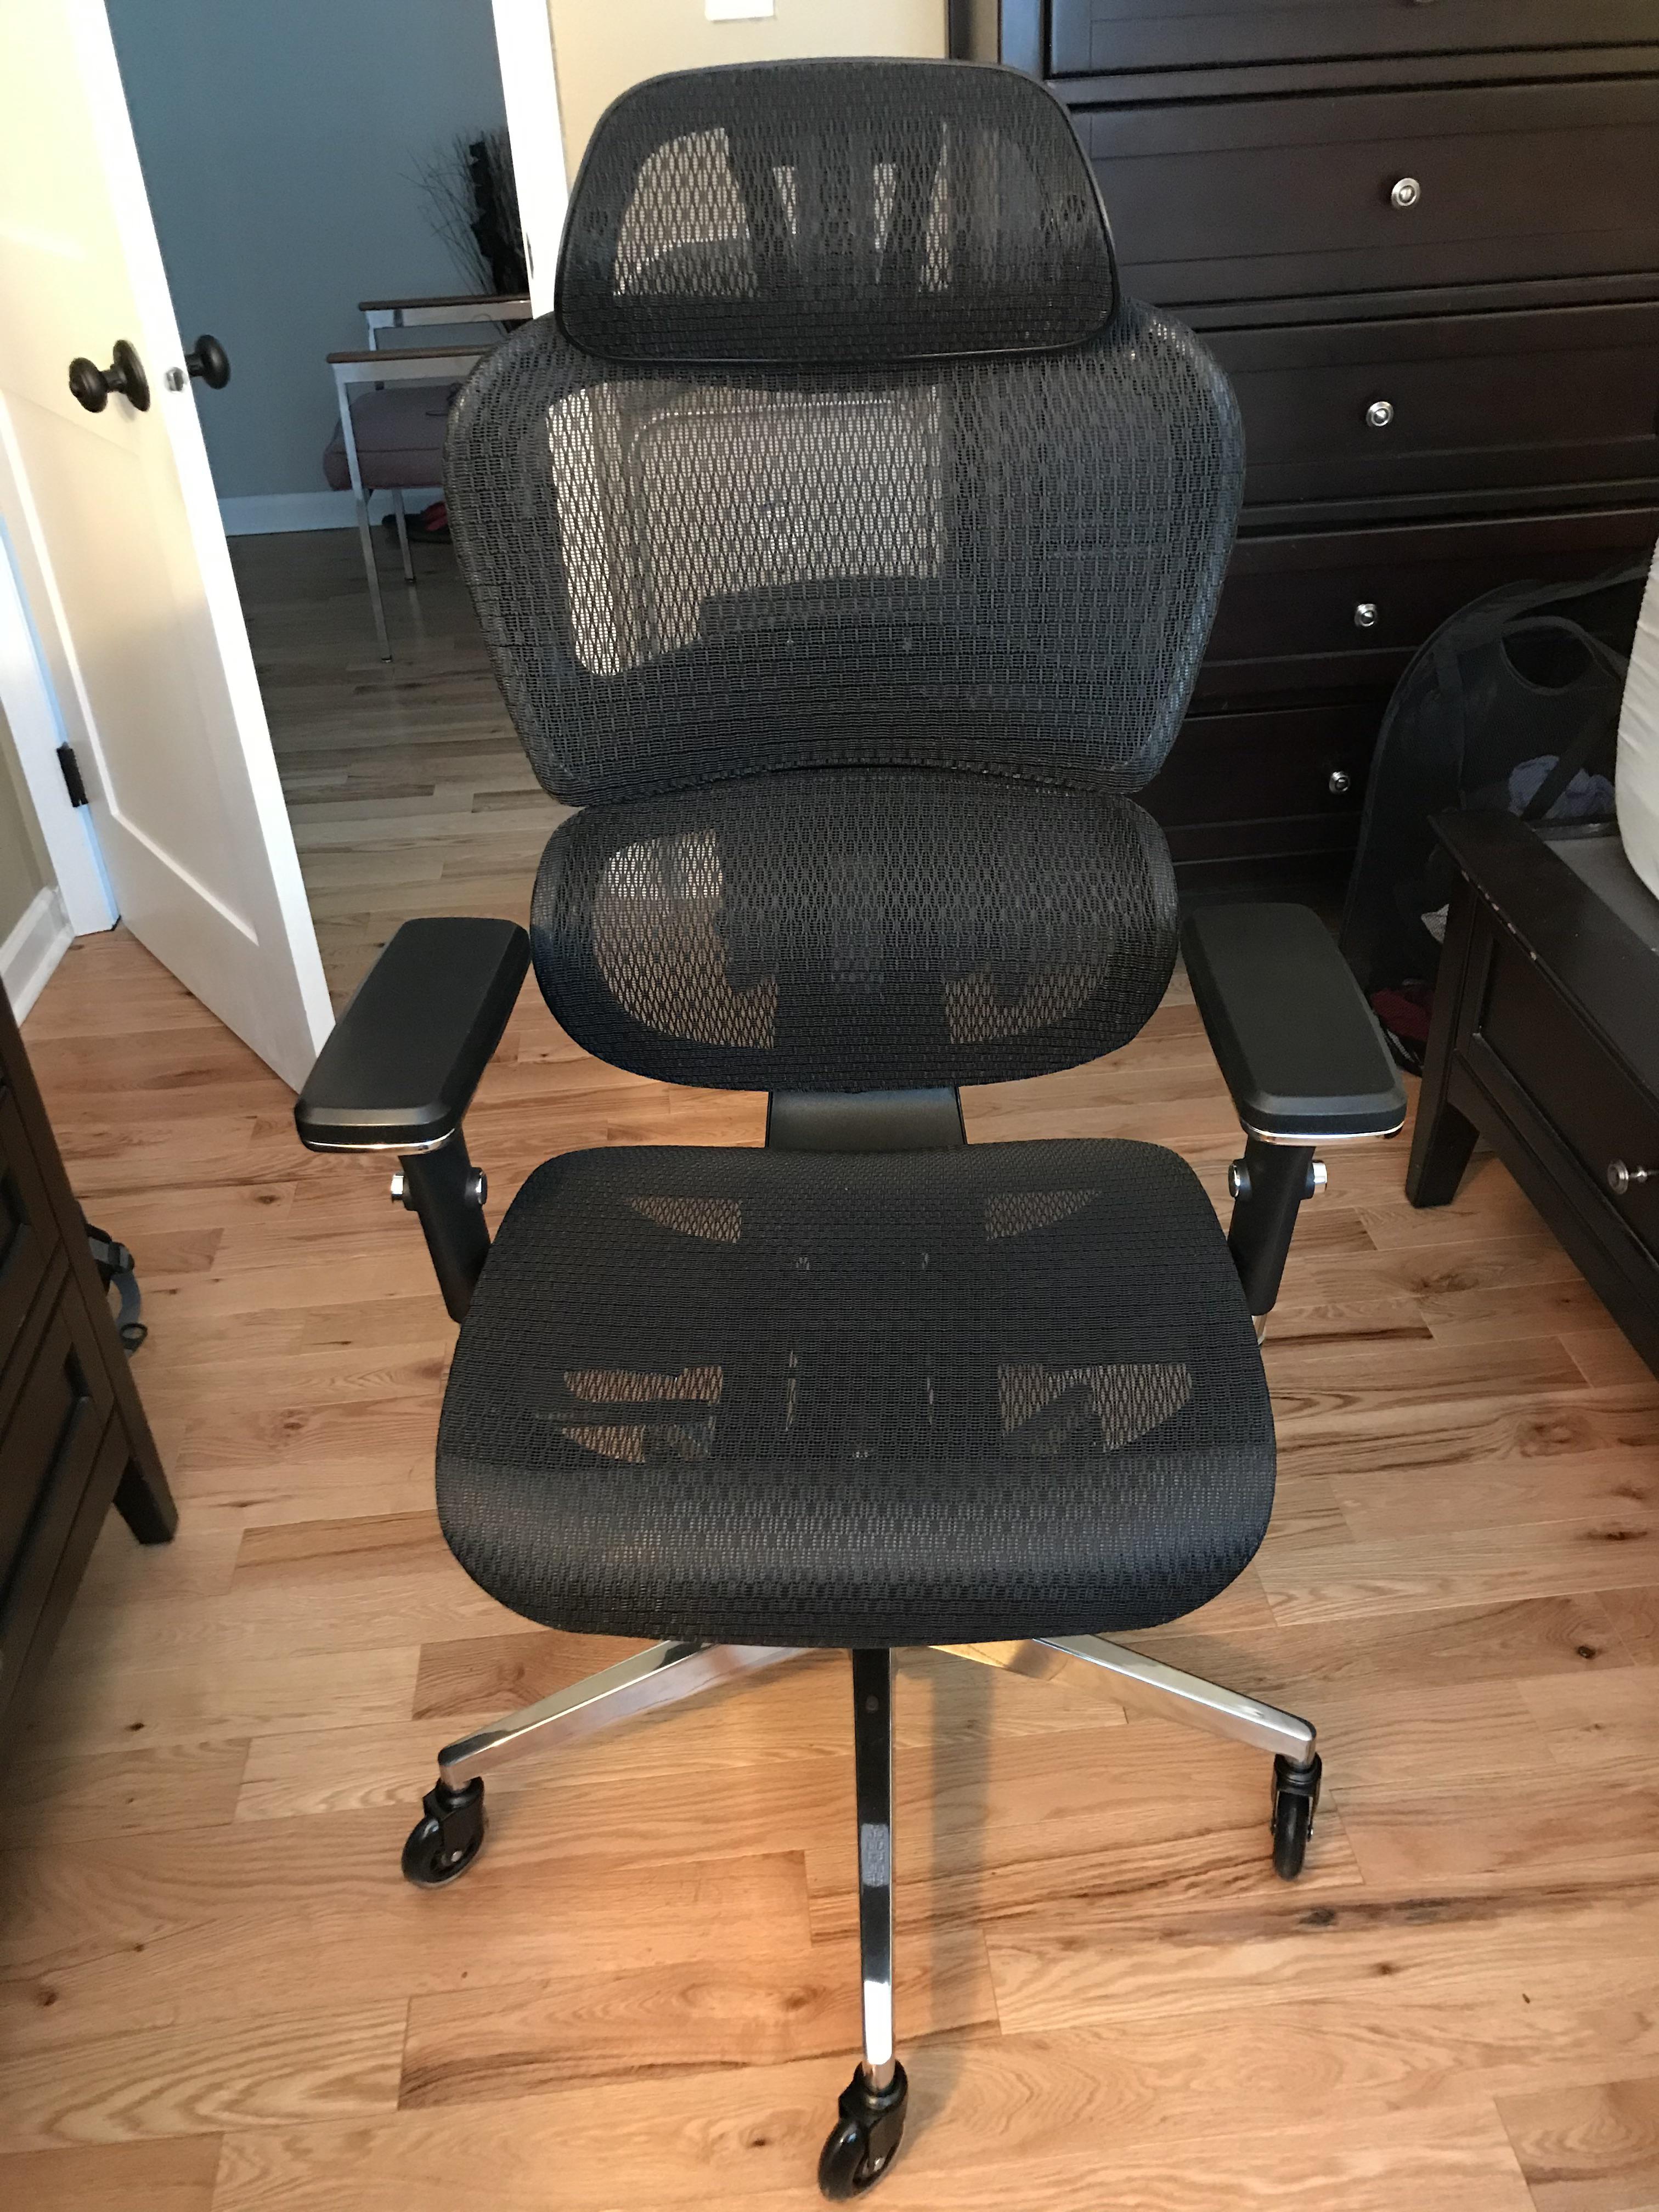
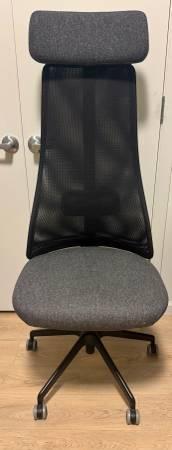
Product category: items_chair
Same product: no